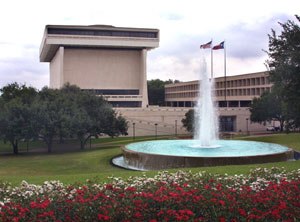
University of Texas System
Lyndon B. Johnson Library.
Lyndon B. Johnson Library.
University of Texas er et universitetssystem med otte universiteter og seks medicinske forsknings- og læresteder i Texas i USA. Dets flagskibsinstitution er University of Texas at Austin.